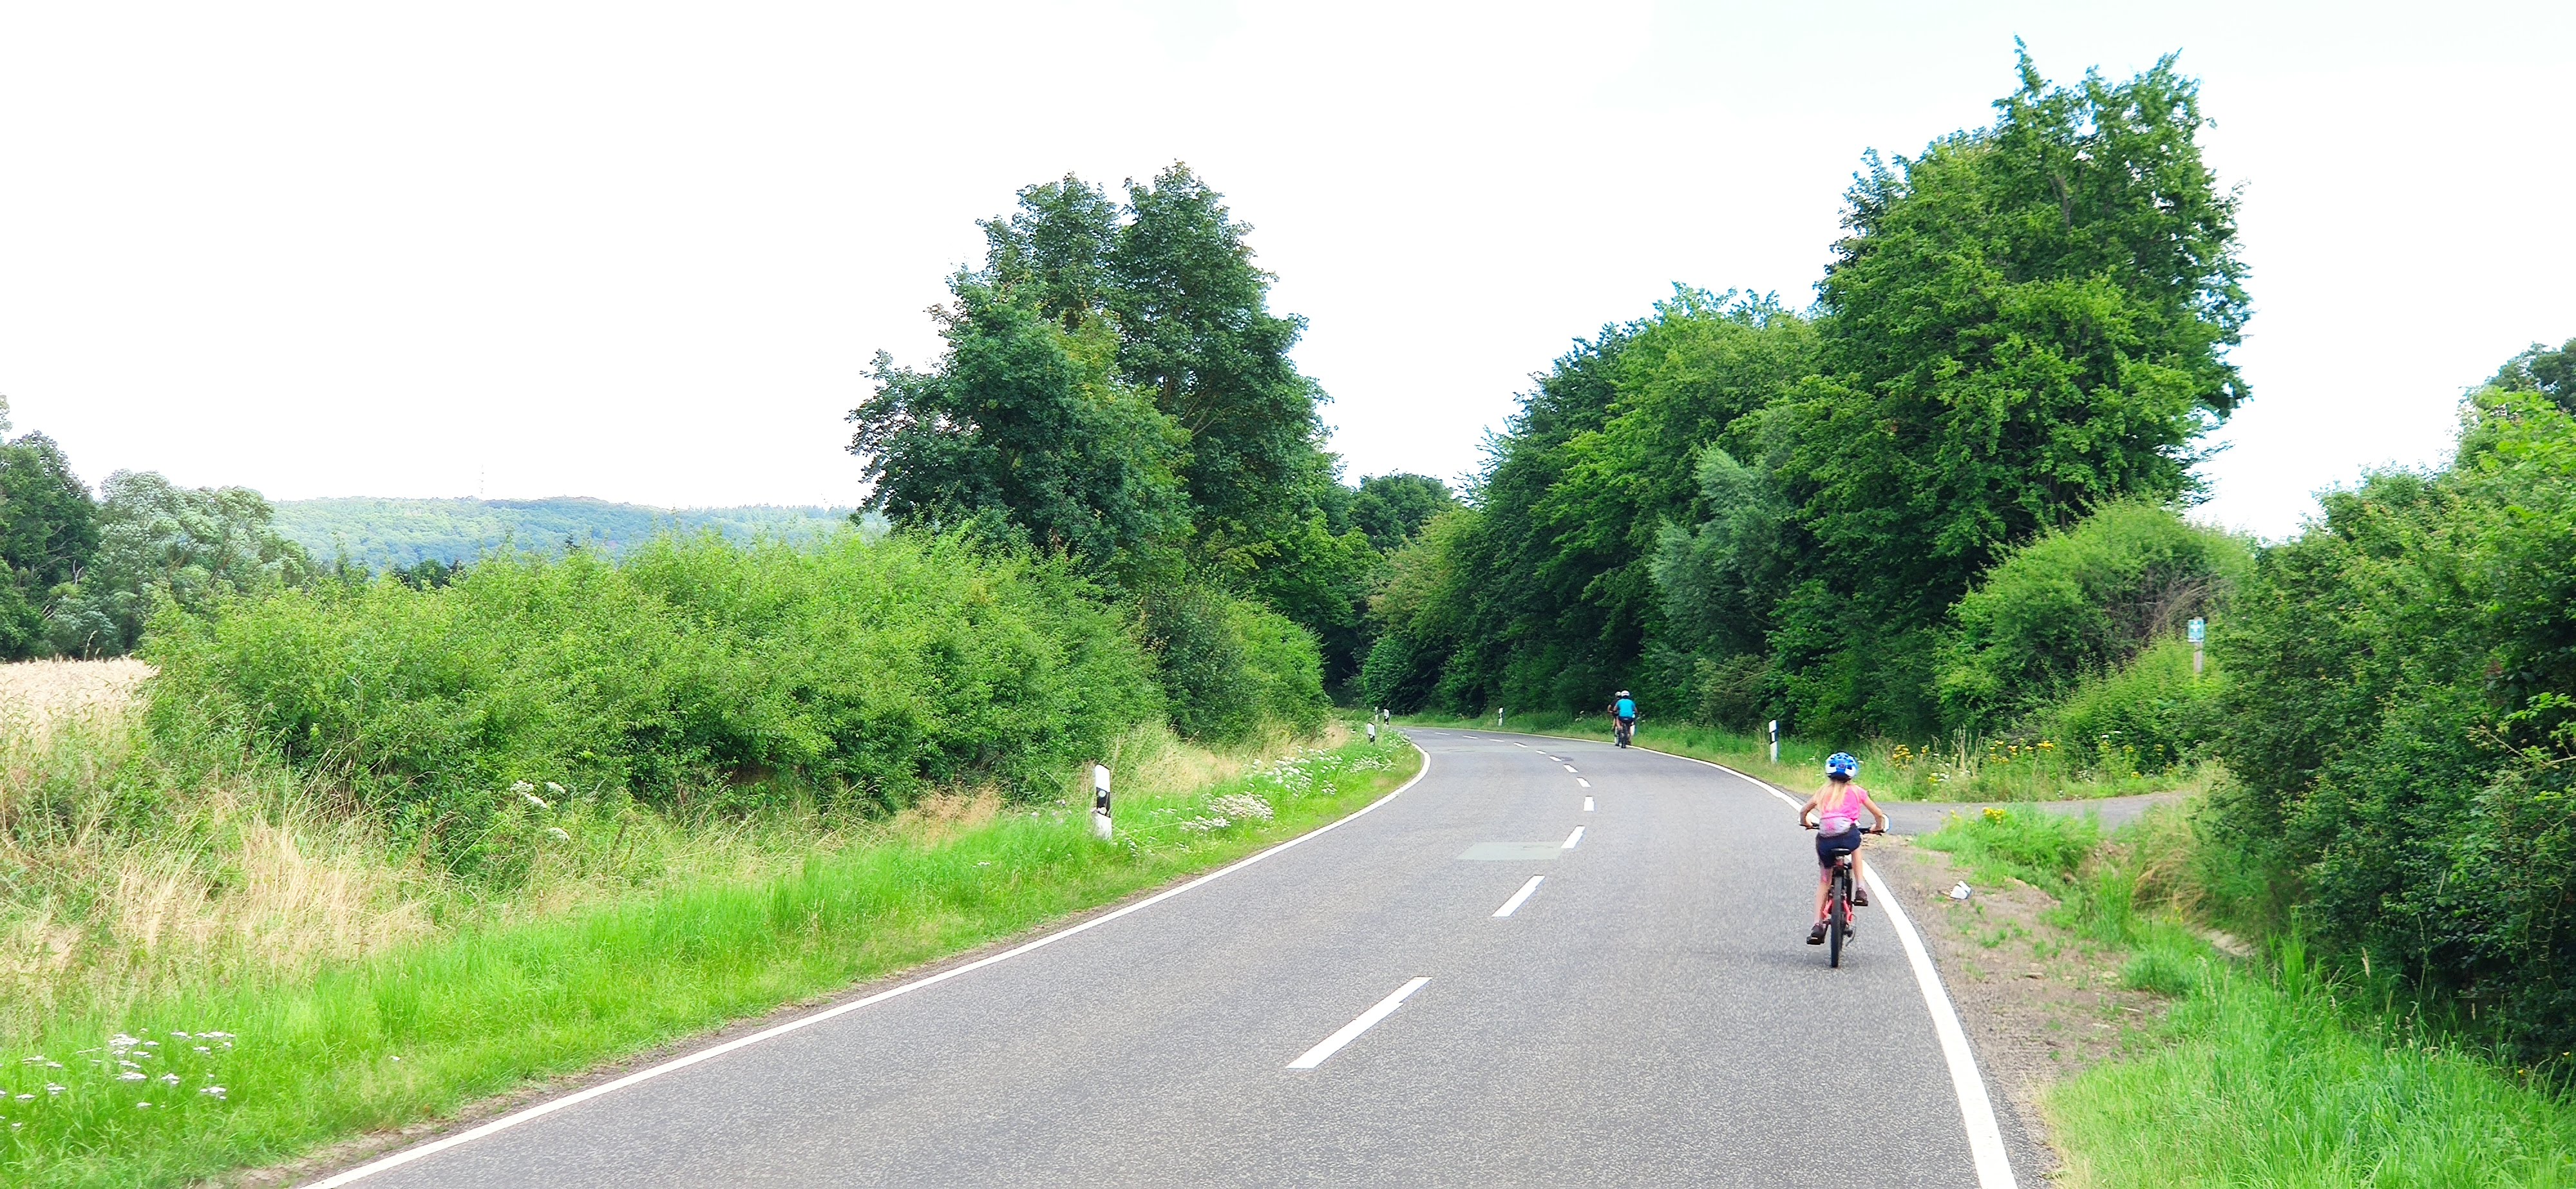
road, bushes, trees, cyclist, downhill, bicycle, sky, bicycles equipment and supplies, plant, wheel, sports equipment, road surface, vehicle, asphalt, tree, natural landscape, thoroughfare, bicycle wheel, grass, cycle sport, racing, cycling, landscape, recreation, leisure, tar, road bicycle, grassland, endurance sports, sports, shrub, lane, bicycle accessory, trail, shoulder, highway, bicycle racing, individual sports, nonbuilding structure, road cycling, path, racing bicycle, bicycle frame, plantation, bicycle clothing, freeway, road bicycle racing, street, transport, hill, pasture, triathlon